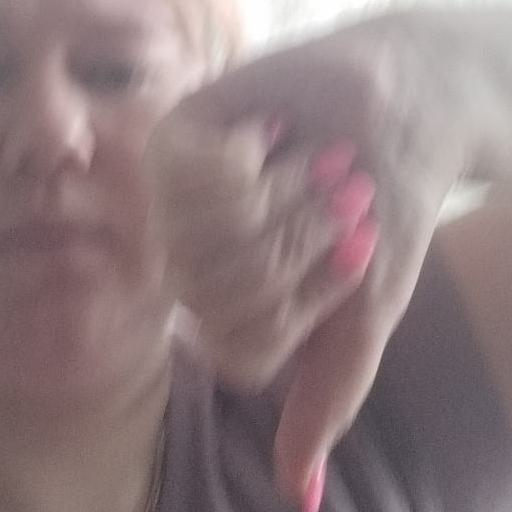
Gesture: dislike